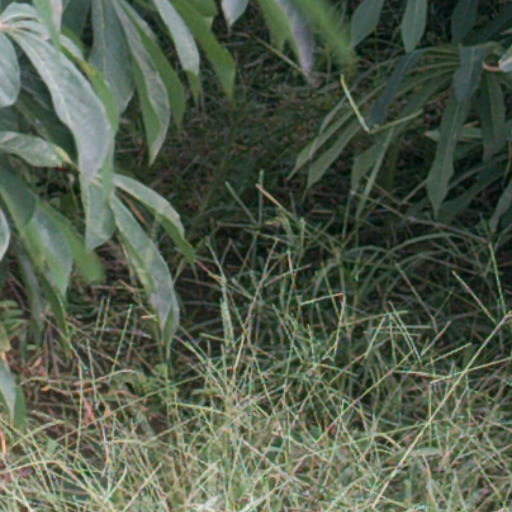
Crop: cassava